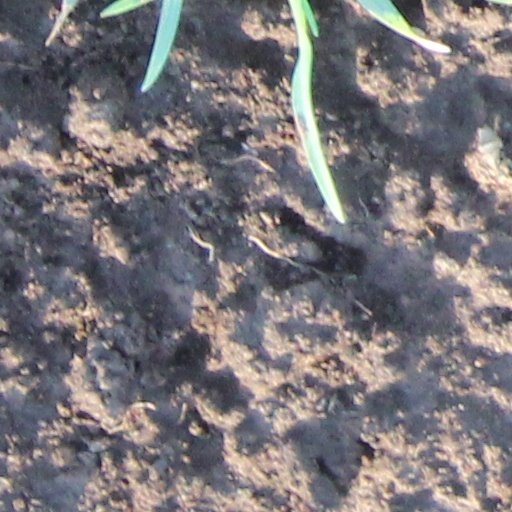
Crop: wheat